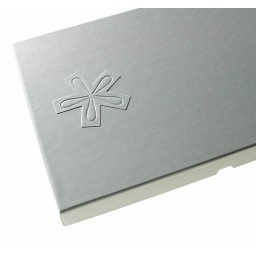
A rigid box and lid covered and lined in stock paper with a detailed embossed logo to the lid.